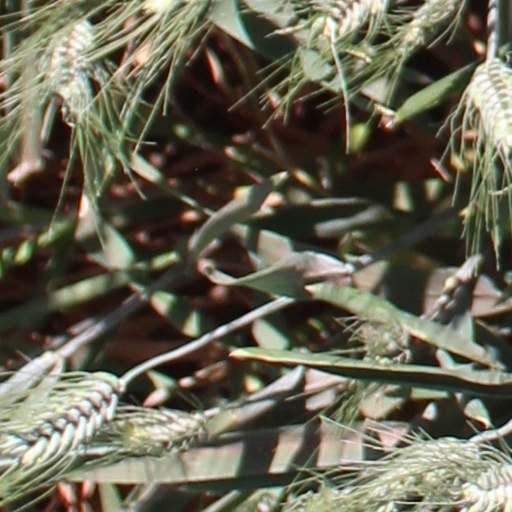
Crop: wheat